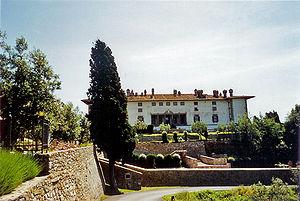
La Villa Medicea di Artimino, appelée aussi la Ferdinanda ou la Villa dai cento camini, est une villa médicéenne qui se situe dans le paysage d'Artimino, frazione médiévale de la commune de Carmignano en province de Prato. Elle héberge aujourd'hui le Museo Archeologico di Artimino, un centre de congrès et un accueil hôtelier.